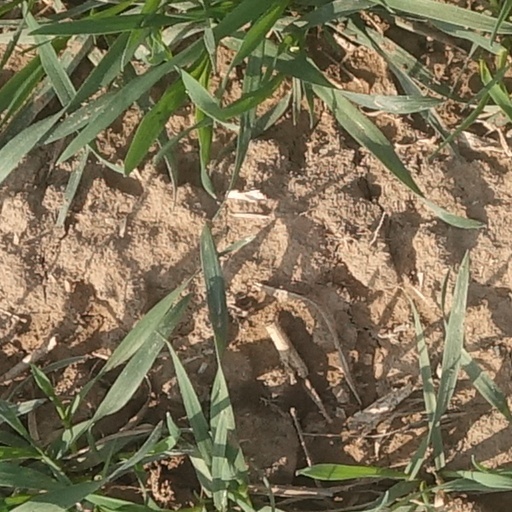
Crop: wheat